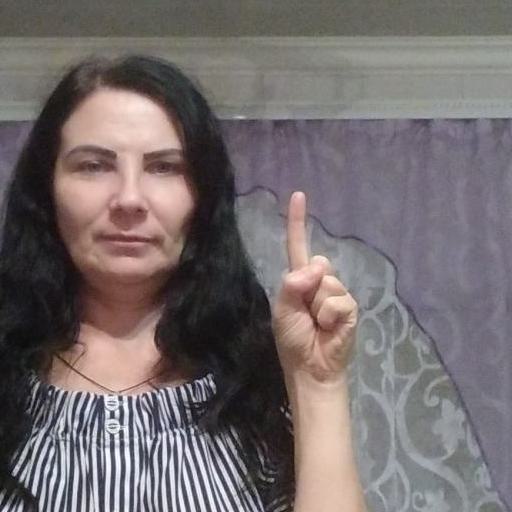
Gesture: one